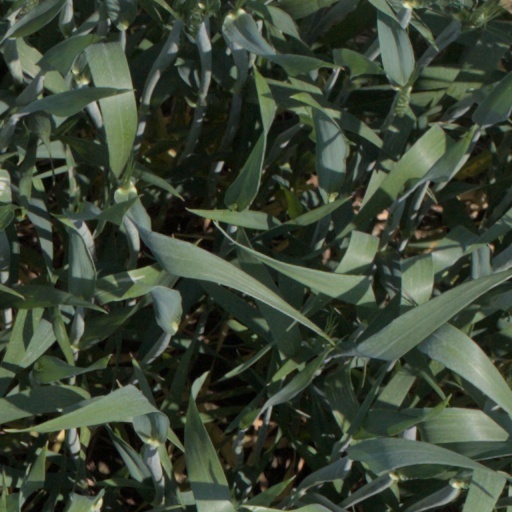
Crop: wheat